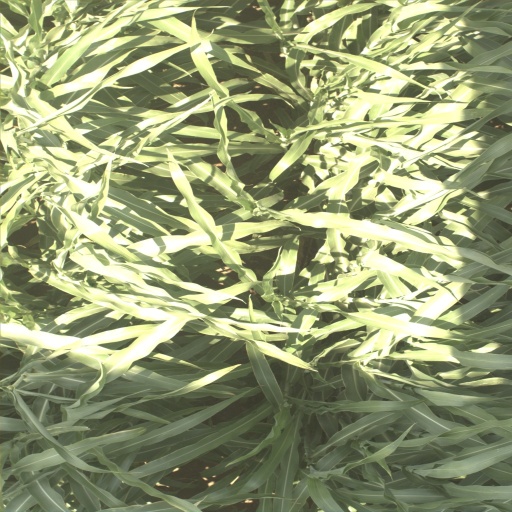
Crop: sorghum